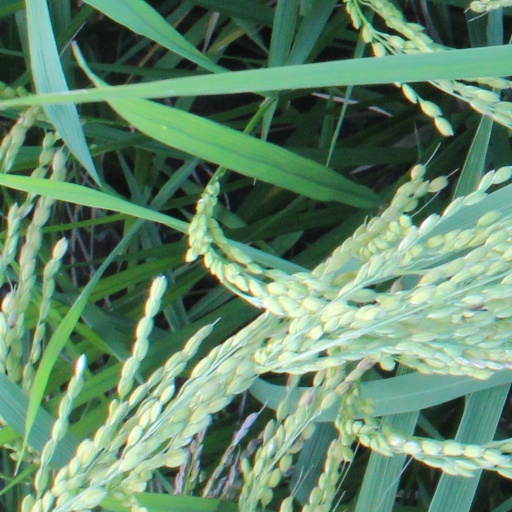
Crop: rice